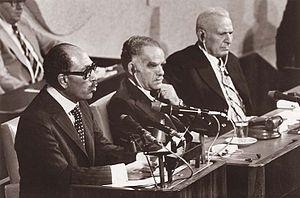
1977 est une année commune commençant un samedi.
Anouar el-Sadate, transcrit également ʼAnwar as-Sādāt, né le 25 décembre 1918 et assassiné le 6 octobre 1981, est un homme d'État égyptien.